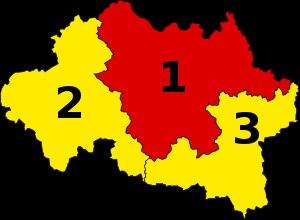
Les élections législatives françaises de 2017 se tiennent les 11 et 18 juin 2017.